Whitton cum Thurlston

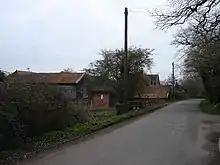
Thurleston

The Ipswich and Stowmarket Navigation (River Gipping) passed through the parish, which included the hamlet of Thurlston. It was formerly in Bosmere and Claydon Hundred.